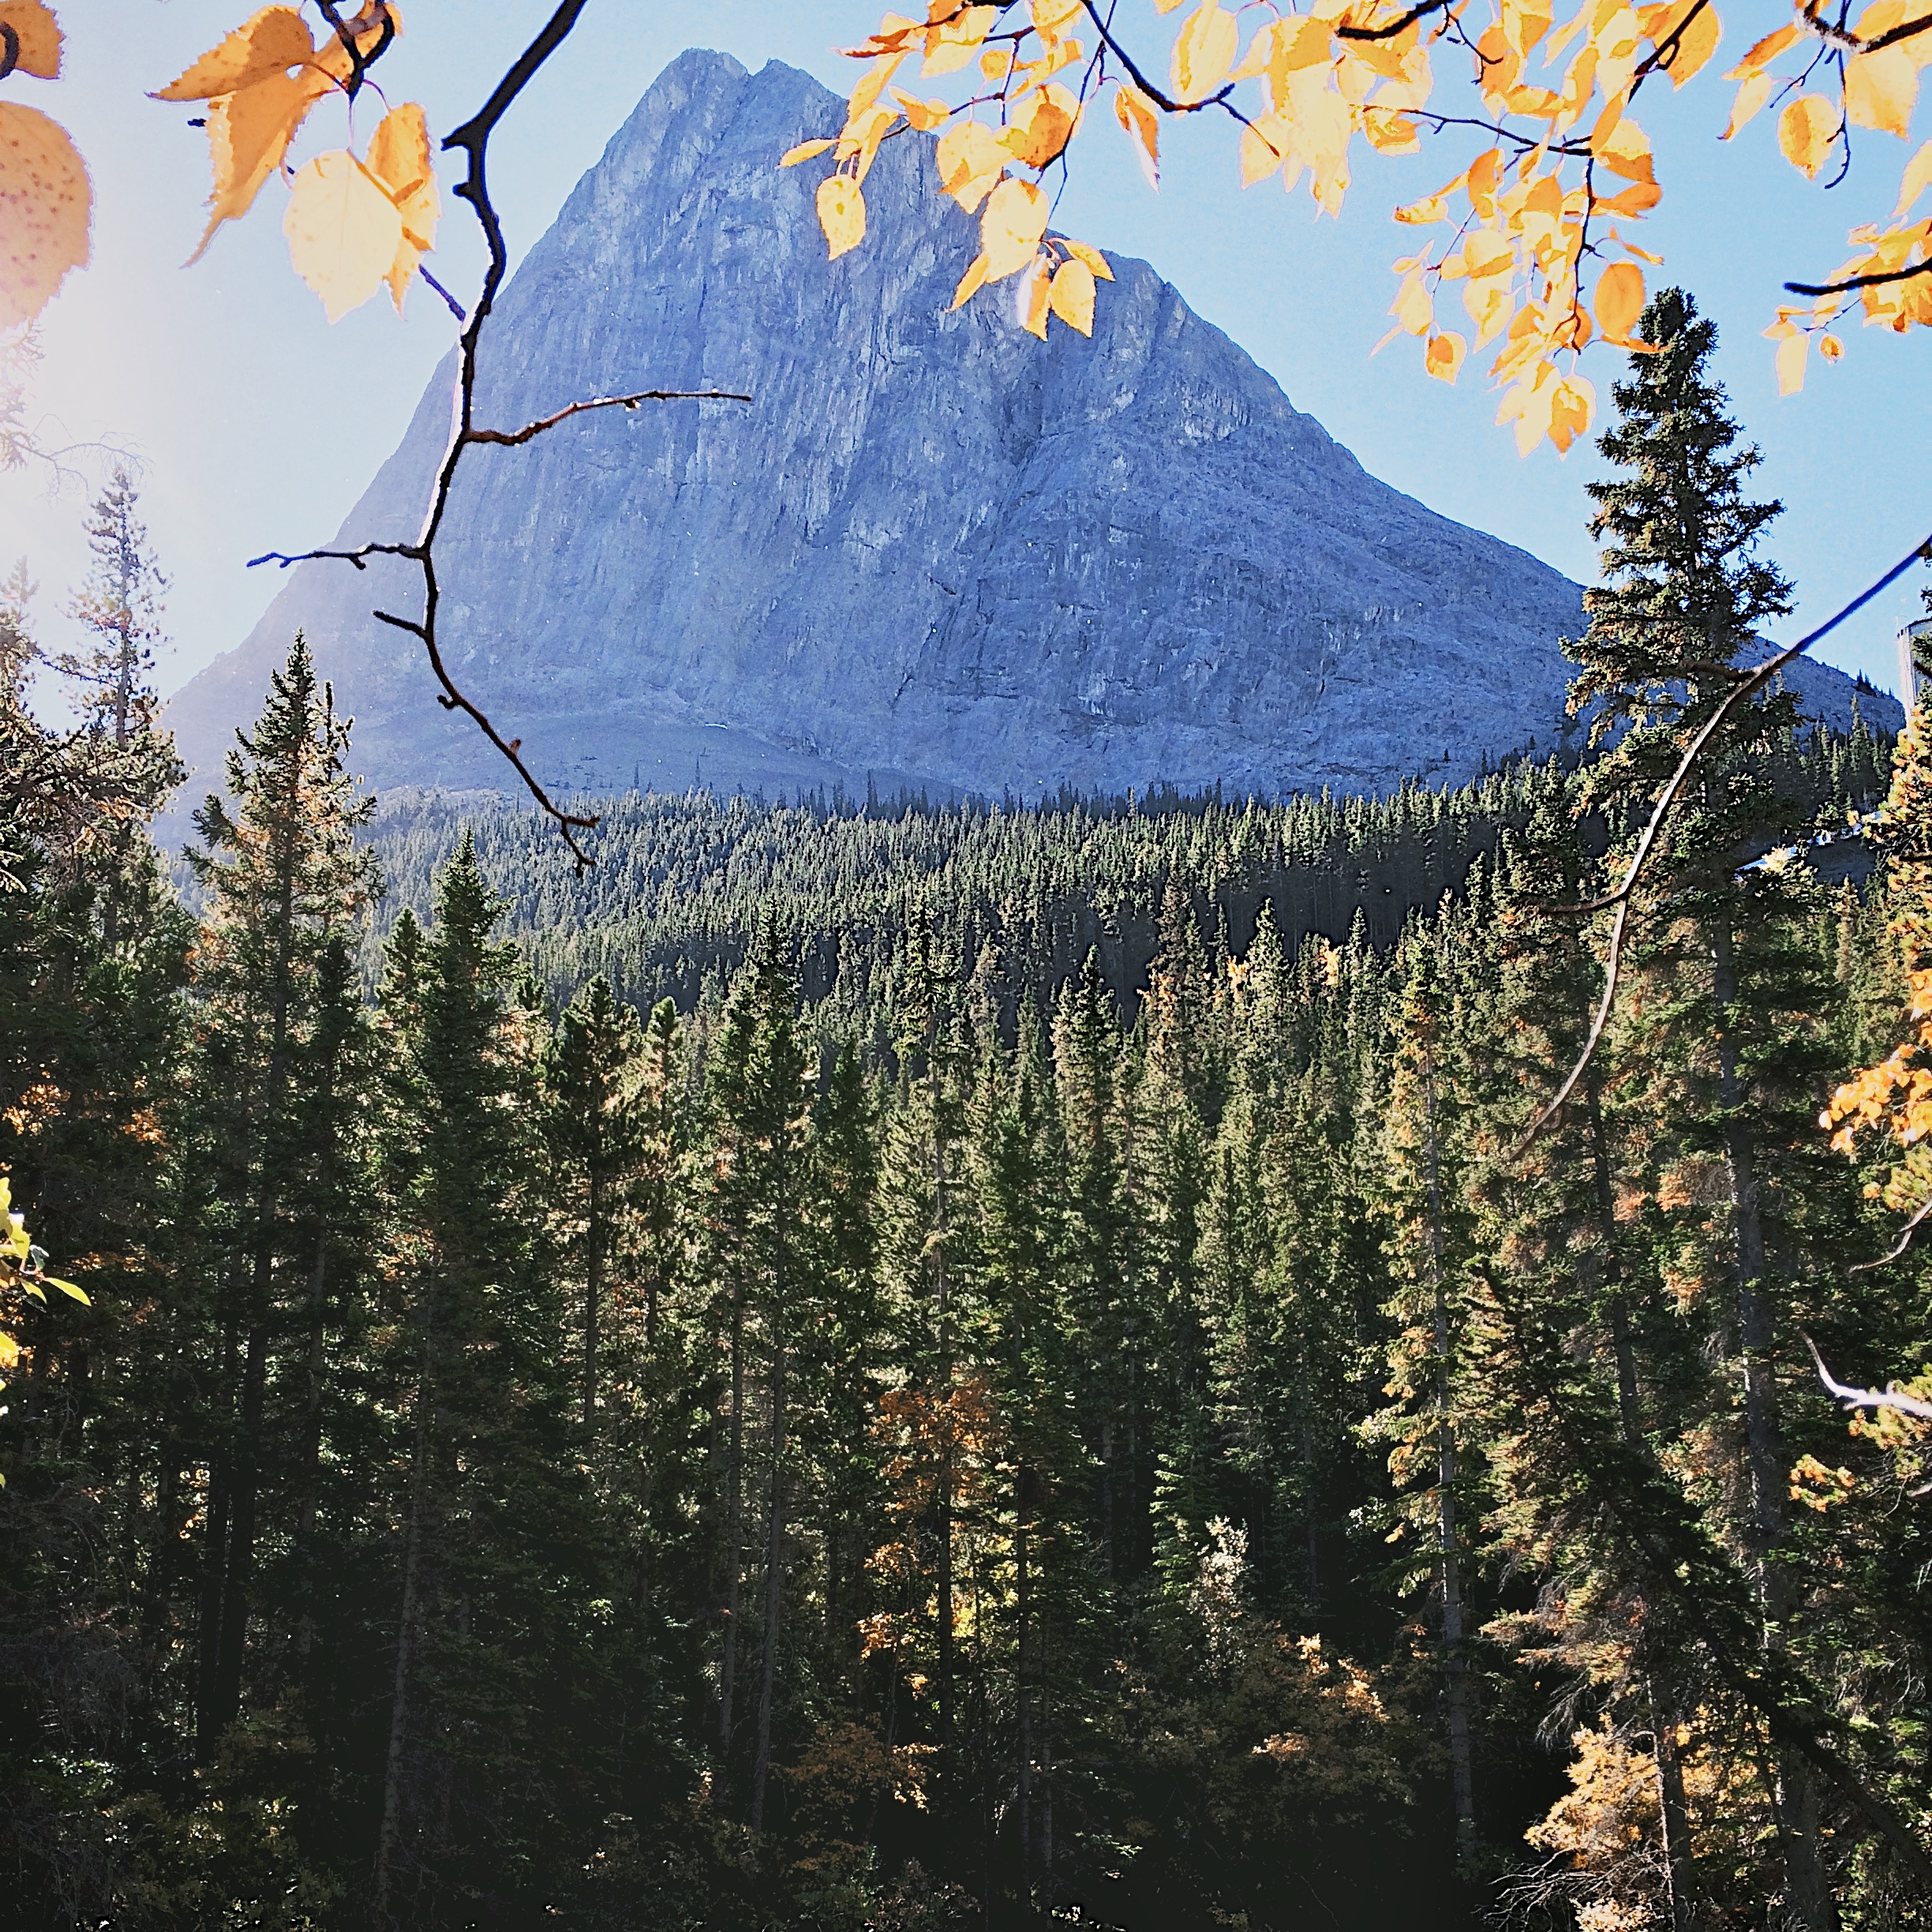
tree, nature, forest, wilderness, branch, mountain, plant, leaf, flower, mountain range, autumn, flora, season, ridge, woodland, habitat, larch, ecosystem, biome, natural environment, woody plant, mountainous landforms